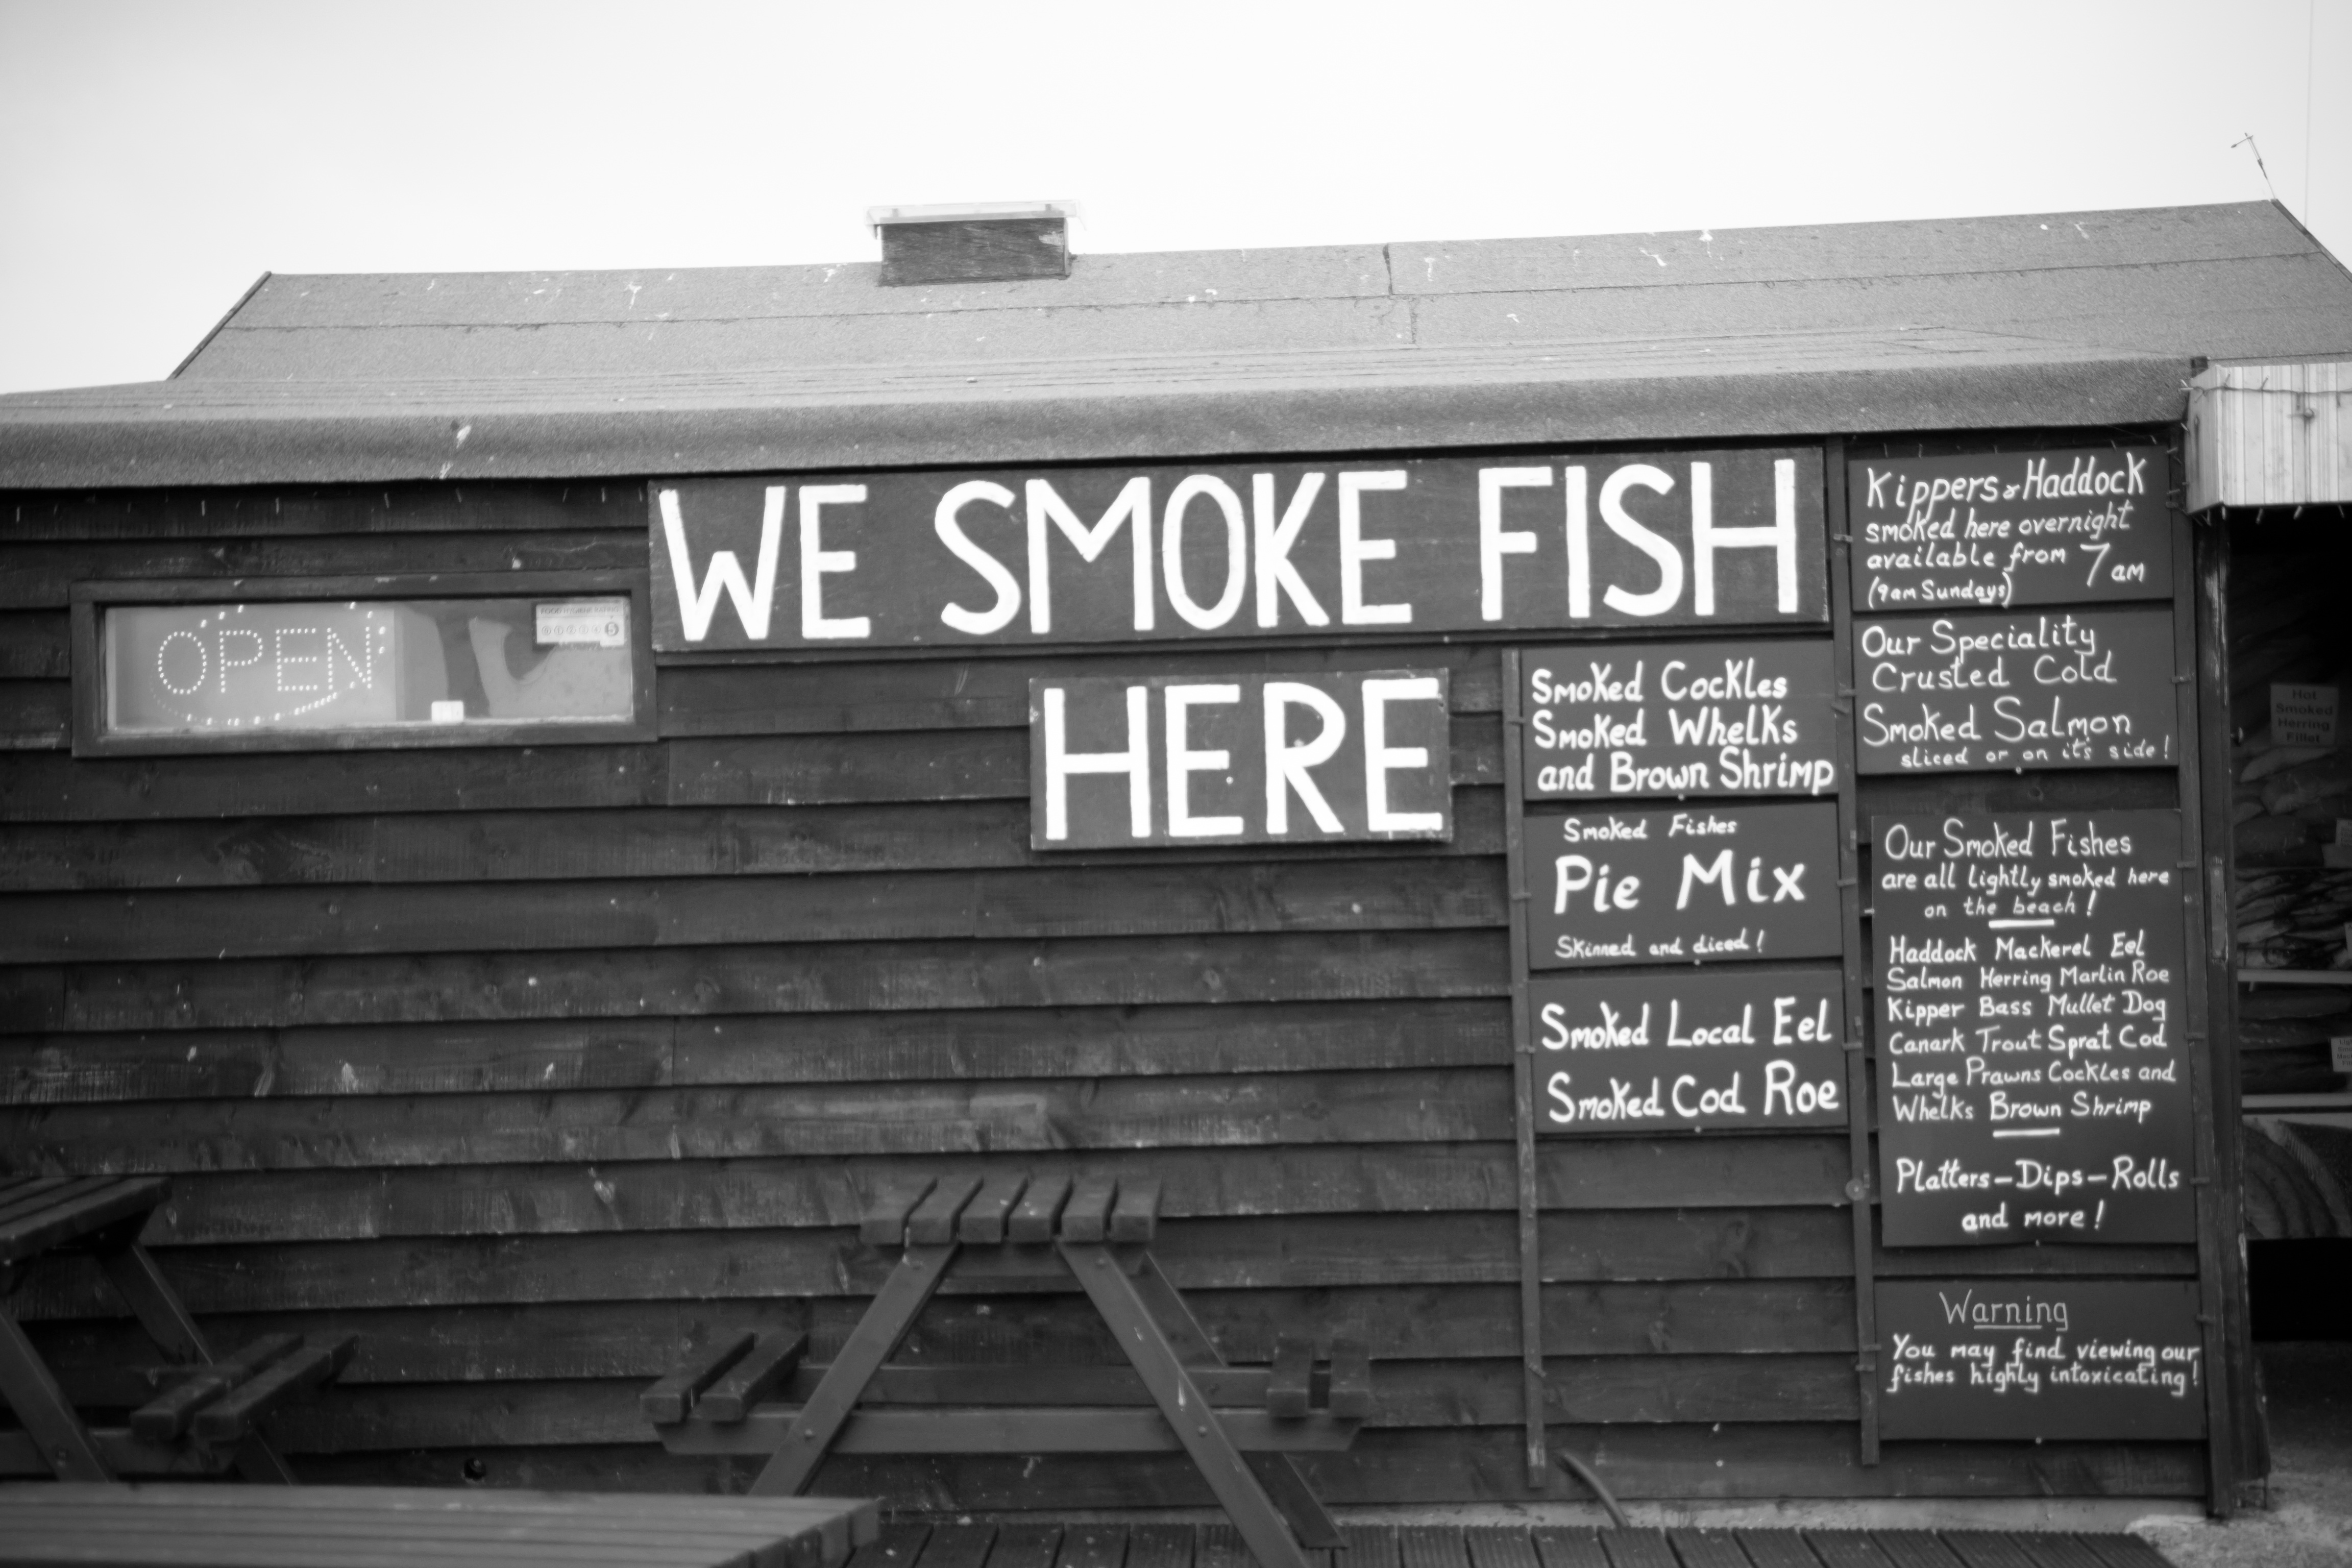
coast, black and white, white, building, coastal, shed, hut, seaside, black, monochrome, fish, england, wooden, british, traditional, suffolk, aldeburgh, monochrome photography